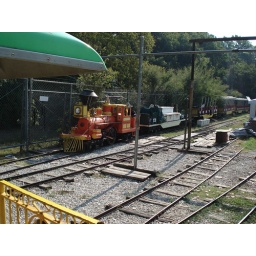
The train yard at the minature train ride in forest park